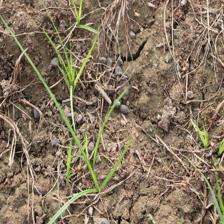
Label: Grass